Mariano Zufía Urrizalqui

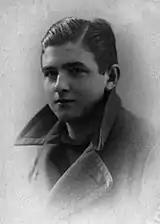
as teenage requeté

First representatives of the Zufía family were noted in the Navarrese town of Larraga in the late 17th century; in the late 18th century a carpenter Miguel Zufía rose to the status of a locally known artist. Close to nothing is known about Mariano's great-grandfather José Miguel Zufía Guerendiáin. His son and Mariano's grandfather Mariano Brígido Zufía García left Larraga and moved to Pamplona either in the late 1880s or early 1890s; sources refer to his “modest” social standing. His son and Mariano's father, Lázaro Zufía Saenz (1892-1958) was born already in the Navarrese capital; he had to earn a living at the young age and became a railway man, rising to “jefe de estación” in Andoain, Leiza and Pamplona-Empalme. At unspecified time he married a Pamplonese girl from the family of similar status, Matilde Urrizalqui Campos. The couple lived at various locations in Gipuzkoa and Navarre following the professional lot of Lázaro; Matilde used to run a buffet for train passengers. They had 4 children; out of these, 2 died in infancy.